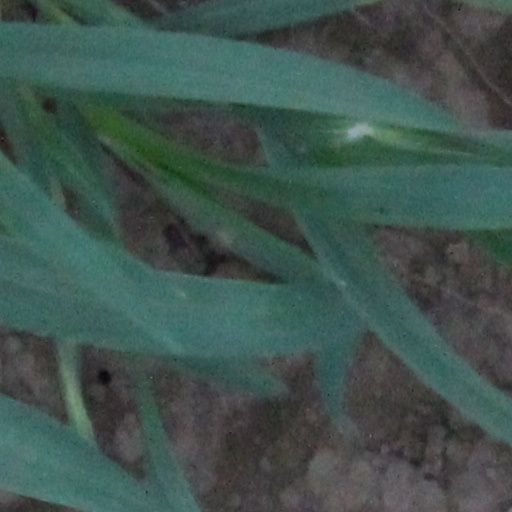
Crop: wheat